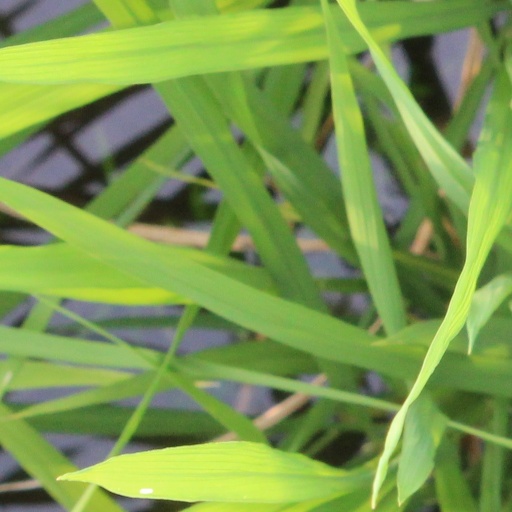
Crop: rice